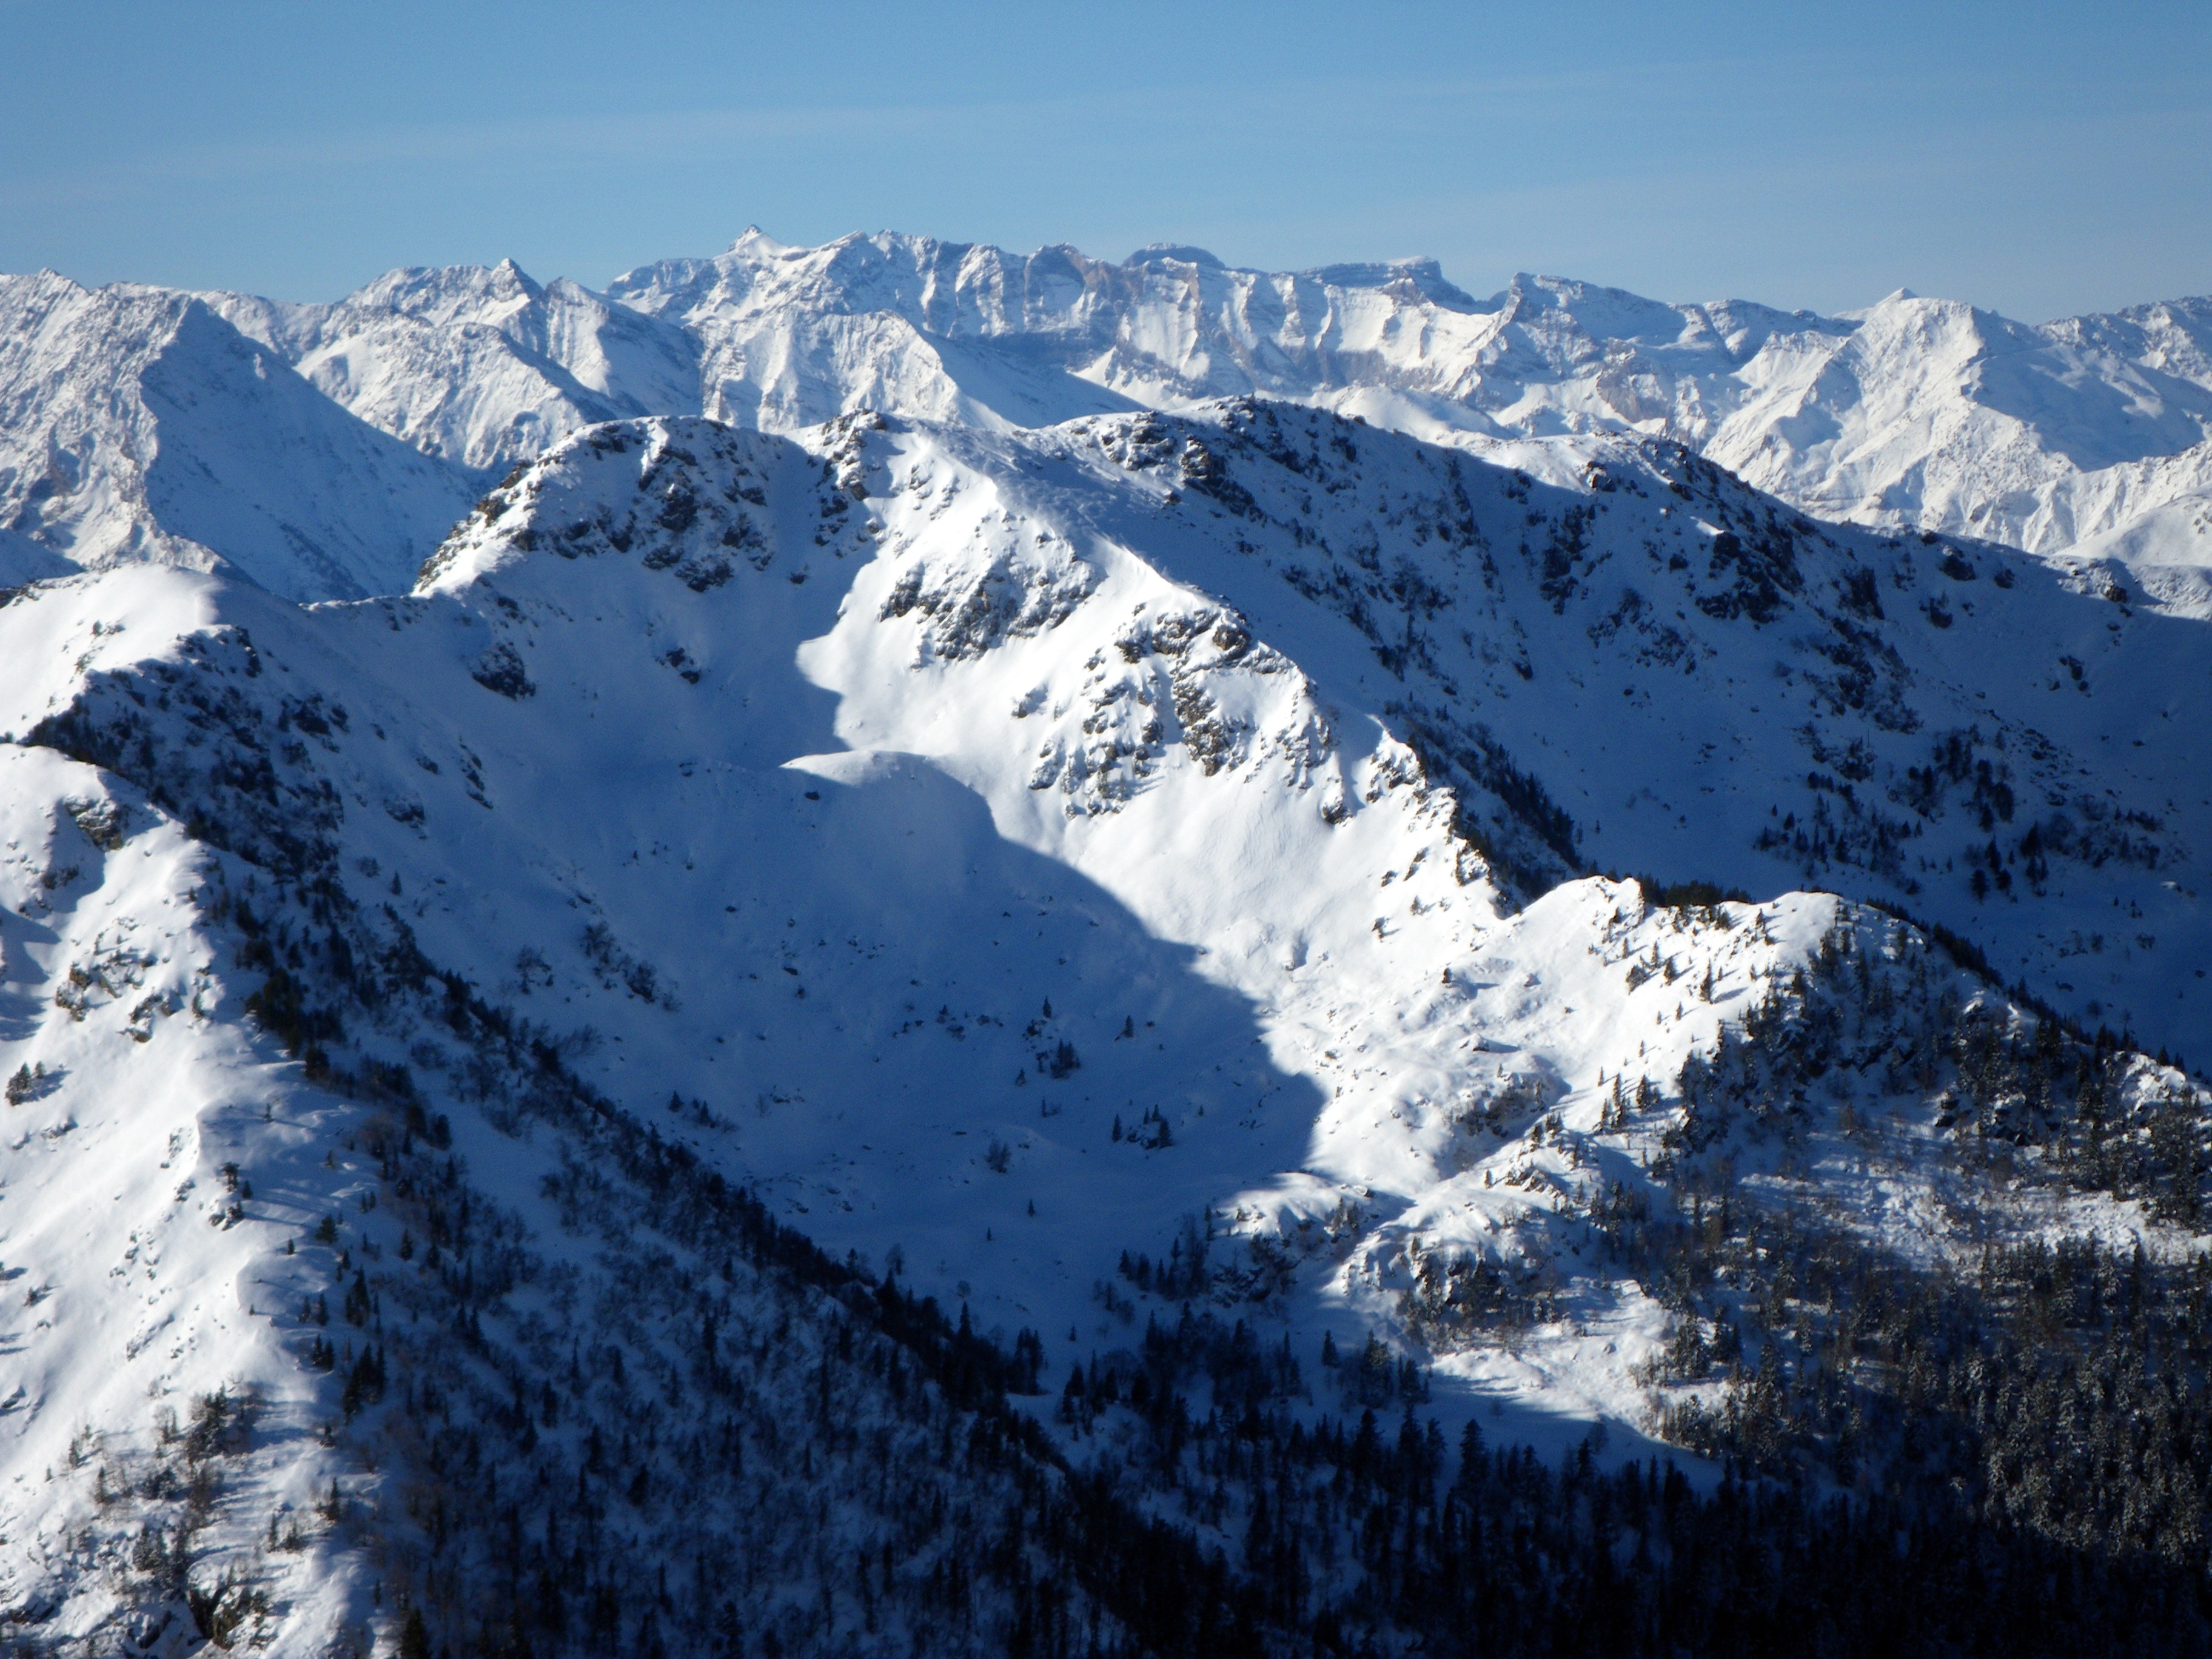
mountain, snow, winter, mountain range, weather, skiing, season, ridge, summit, massif, resort, alps, cirque, piste, pyrenees, landform, ski touring, ski mountaineering, geographical feature, mountainous landforms, geological phenomenon